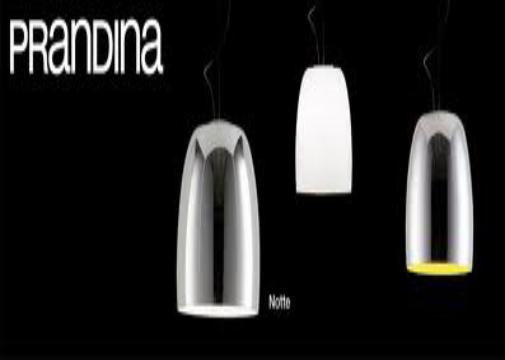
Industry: Necessities